Killaclohane Portal Tomb

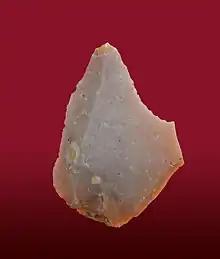
A large flint scraper, possibly used for the making of arrow shafts

The earliest material found in the tomb was early Neolithic carinated bowl pottery, which is the earliest pottery type found in Ireland. It dates to around 3700 BC and signifies the first phase of burial around the time the tomb was constructed. A range of flint artefacts, including a knife, three arrowheads and a hollow scraper are associated with a second phase of burial around 3500 BC. Pottery sherds dating to around 3400 BC indicate a third phase of burial. Furthermore, the tomb was used again in the Bronze Age with at least two cremation burials being put into the tomb around 2400 BC. Radiocarbon dates from bone samples and from charcoal indicate a long history of use for burial and subsequently as a focal point or important site in the landscape.